Beholder (horse)

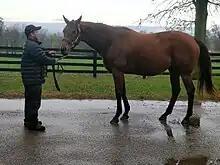
Beholder in retirement at Spendthrift Farms.

In the 2013 World's Best Racehorse Rankings, Beholder received a rating of 121, ranking her as the second-best three-year-old filly in the world behind the French-trained Treve, and the thirty-eighth best horse in the world of any age or either sex. In 2015, she received a rating of 123 following her Pacific Classic win, placing her in a tie for eighth worldwide and second only to Treve as the highest-rated filly or mare. In 2016, she again received a rating of 123, tying her for tenth worldwide and second to Winx as the highest rated mare.